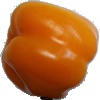
Label: yellow_pepper